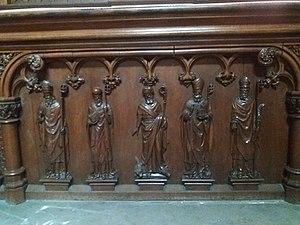
Détail de l'autel du Saint-Sacrement, dans la chapelle absidiale sud de l'église abbatiale Saint-Taurin à Evreux.
Le diocèse d'Évreux est une Église particulière et circonscription de l'Église catholique de France fondée sur le territoire du peuple gaulois des Aulerques Éburovices dans l'actuel département de l'Eure en Normandie.